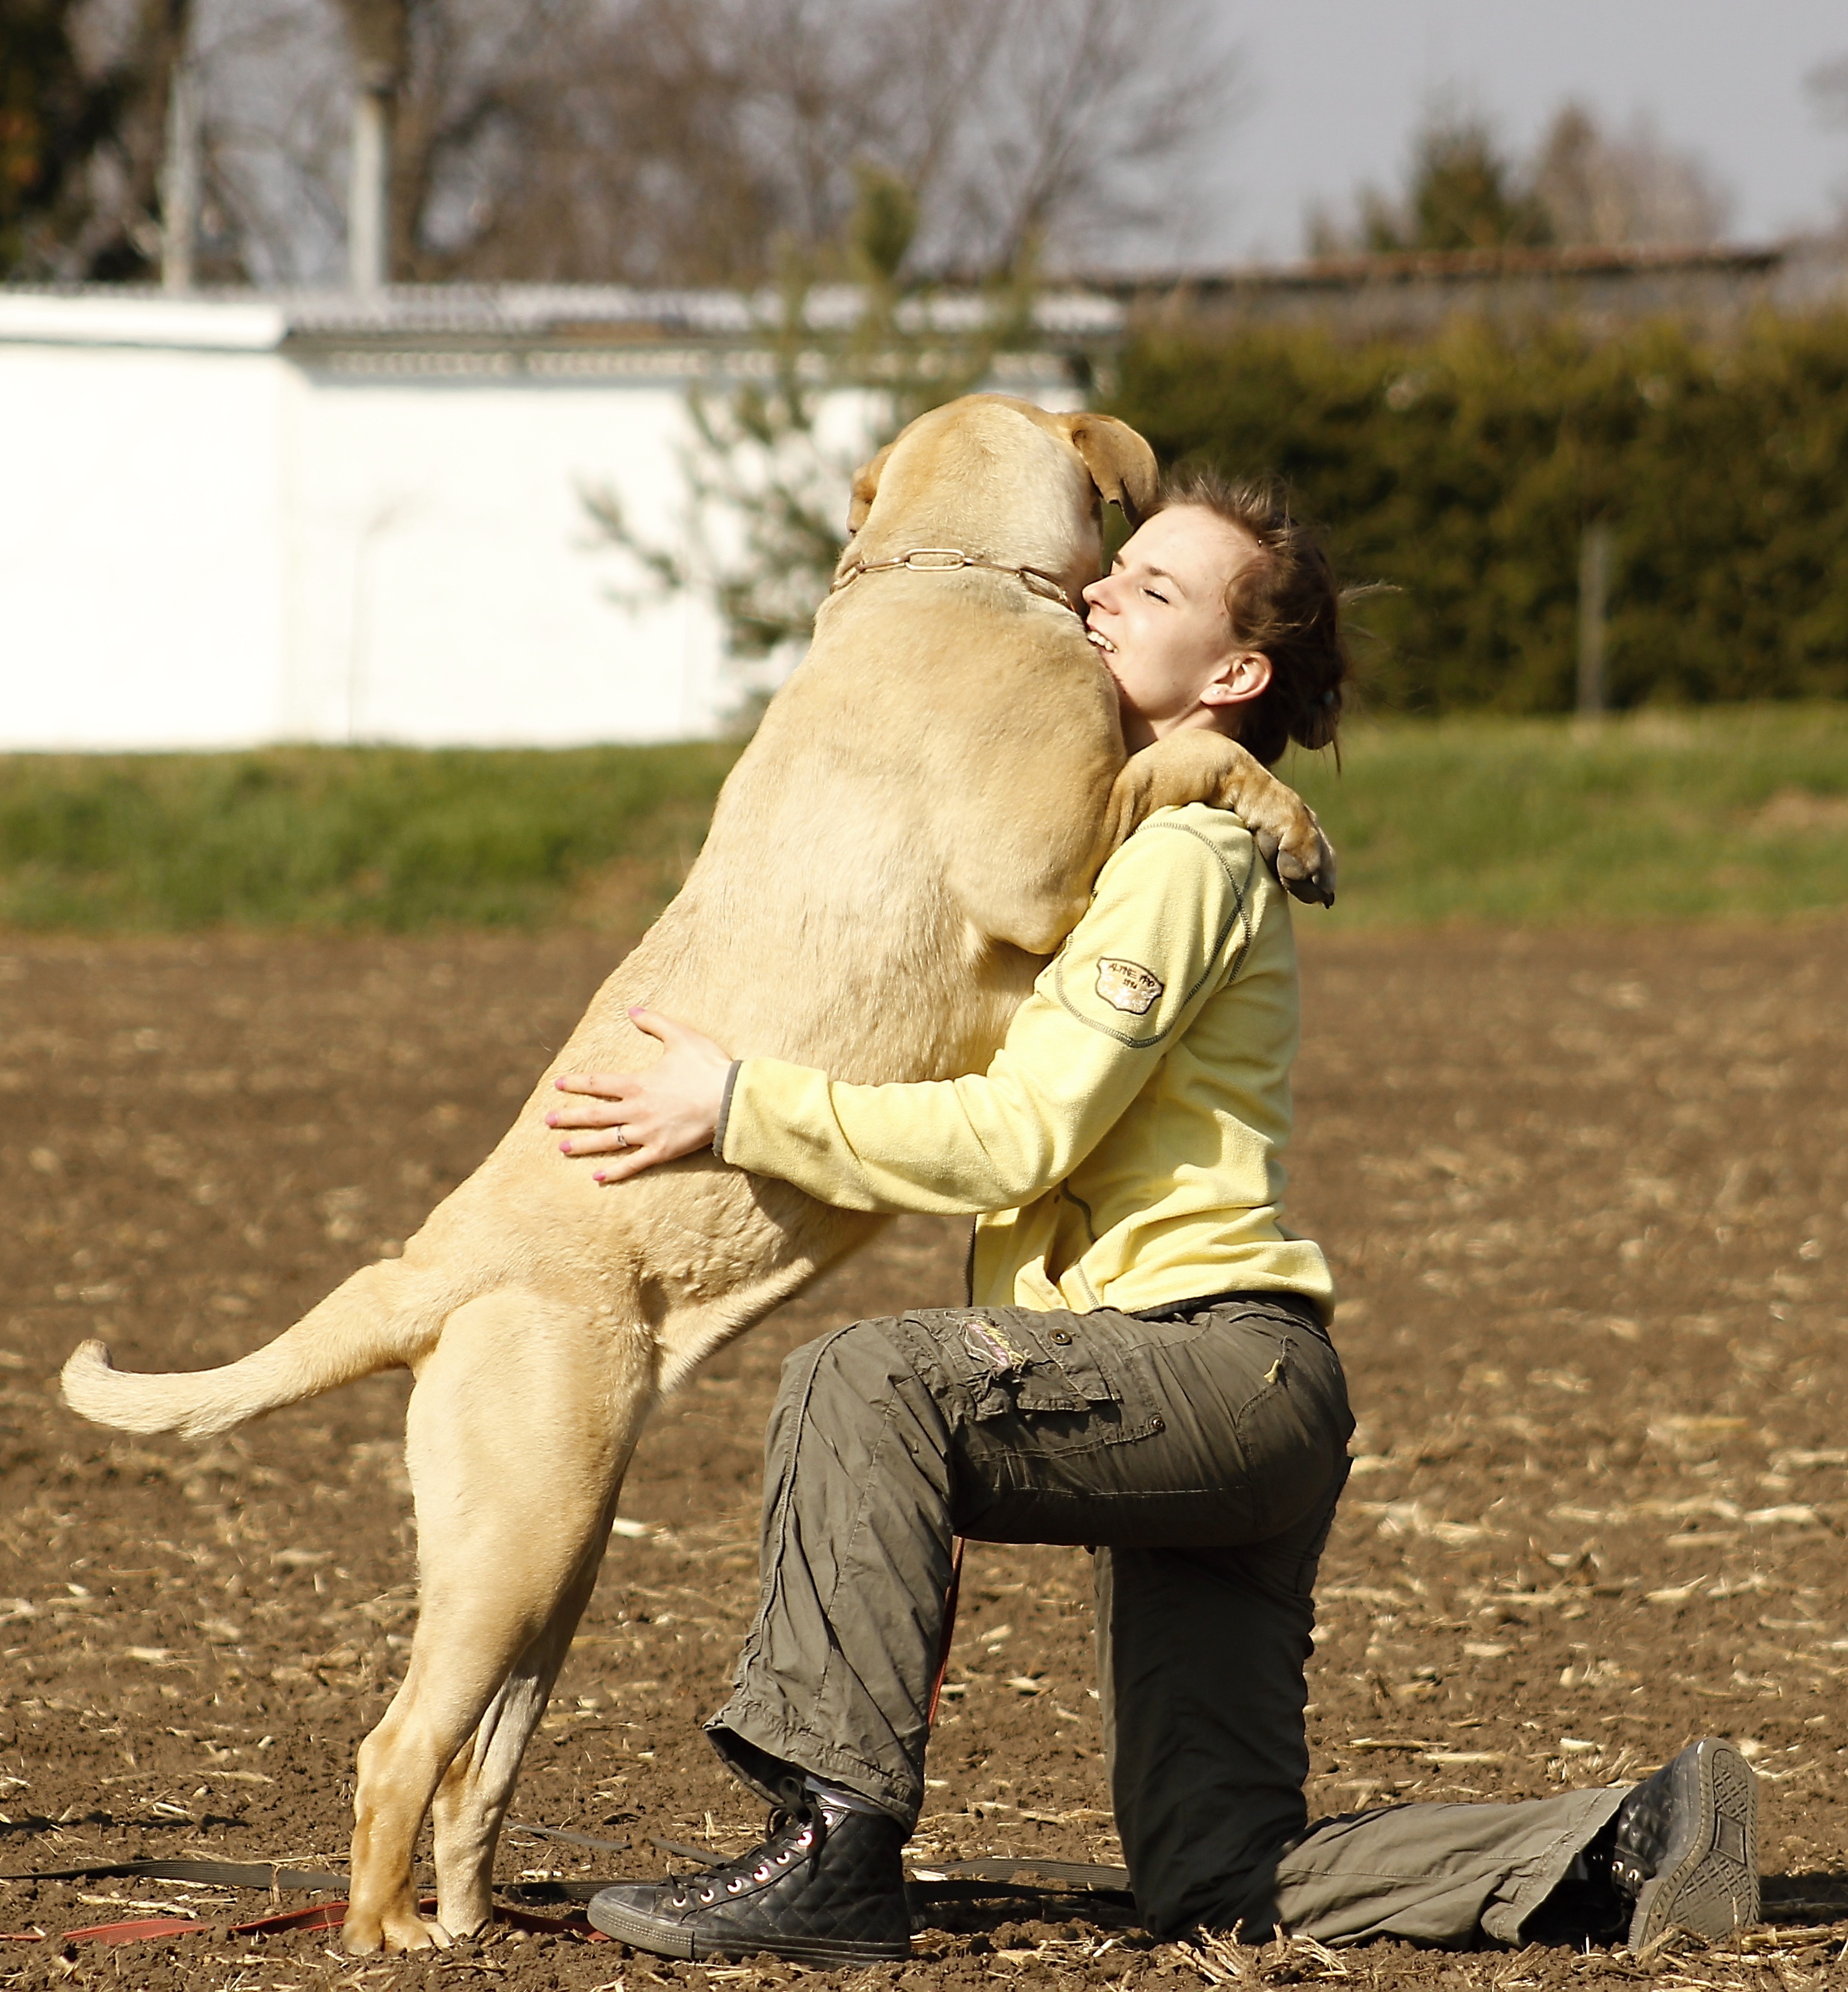
people, girl, woman, white, puppy, dog, animal, cute, summer, male, love, pet, young, mammal, friendship, teenager, one, french, background, happiness, bordeaux, beauty, beautiful, large, rare, economy, pleasure, interaction, mastiffs, mastiff, the female, dog like mammal